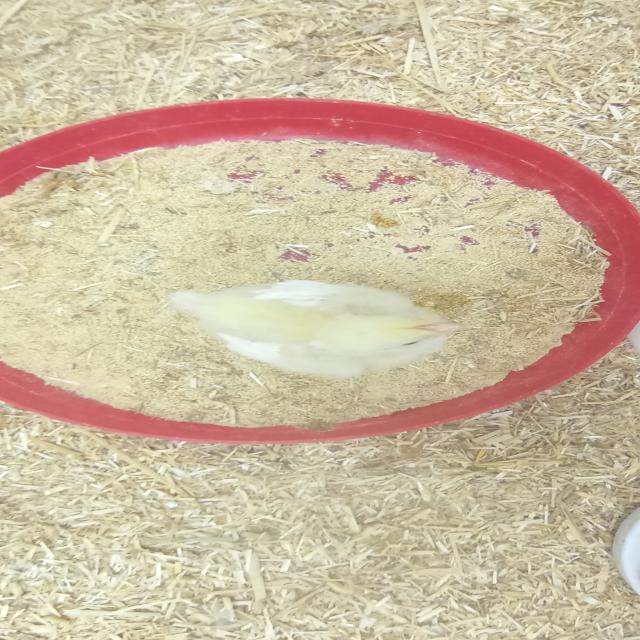
Weight: 236 g